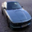
Label: automobile